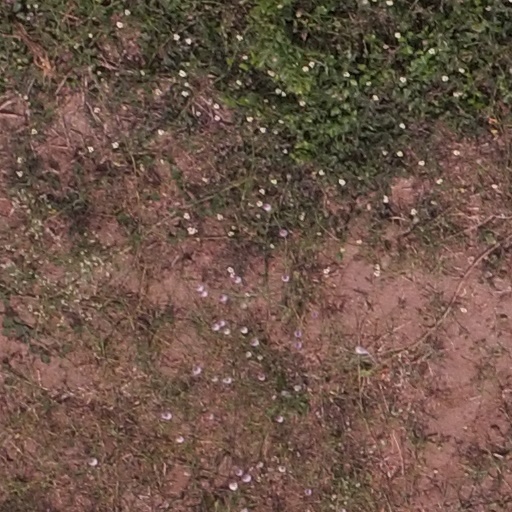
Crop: maize; corn